Boil Alert

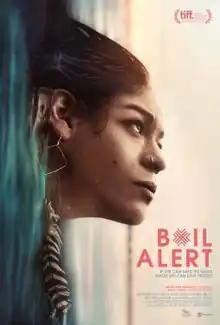
Release poster

Boil Alert is a 2023 Canadian documentary film, directed by Stevie Salas and James Burns. The film profiles artist and activist Layla Staats, as she investigates and campaigns around issues of unsafe and unclean water supply in indigenous communities in both Canada and the United States.